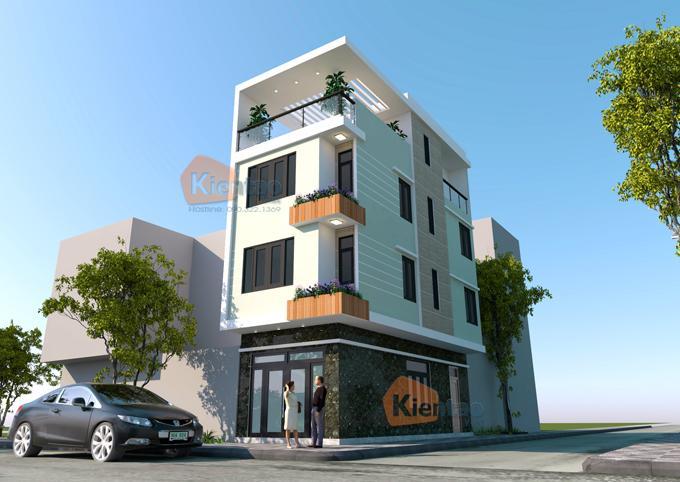
đây là hình ảnh xuất hiện ở phía trước của một căn nhà cao tầng